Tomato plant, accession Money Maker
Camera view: vertical (180 deg); turntable rotation: 180 degrees
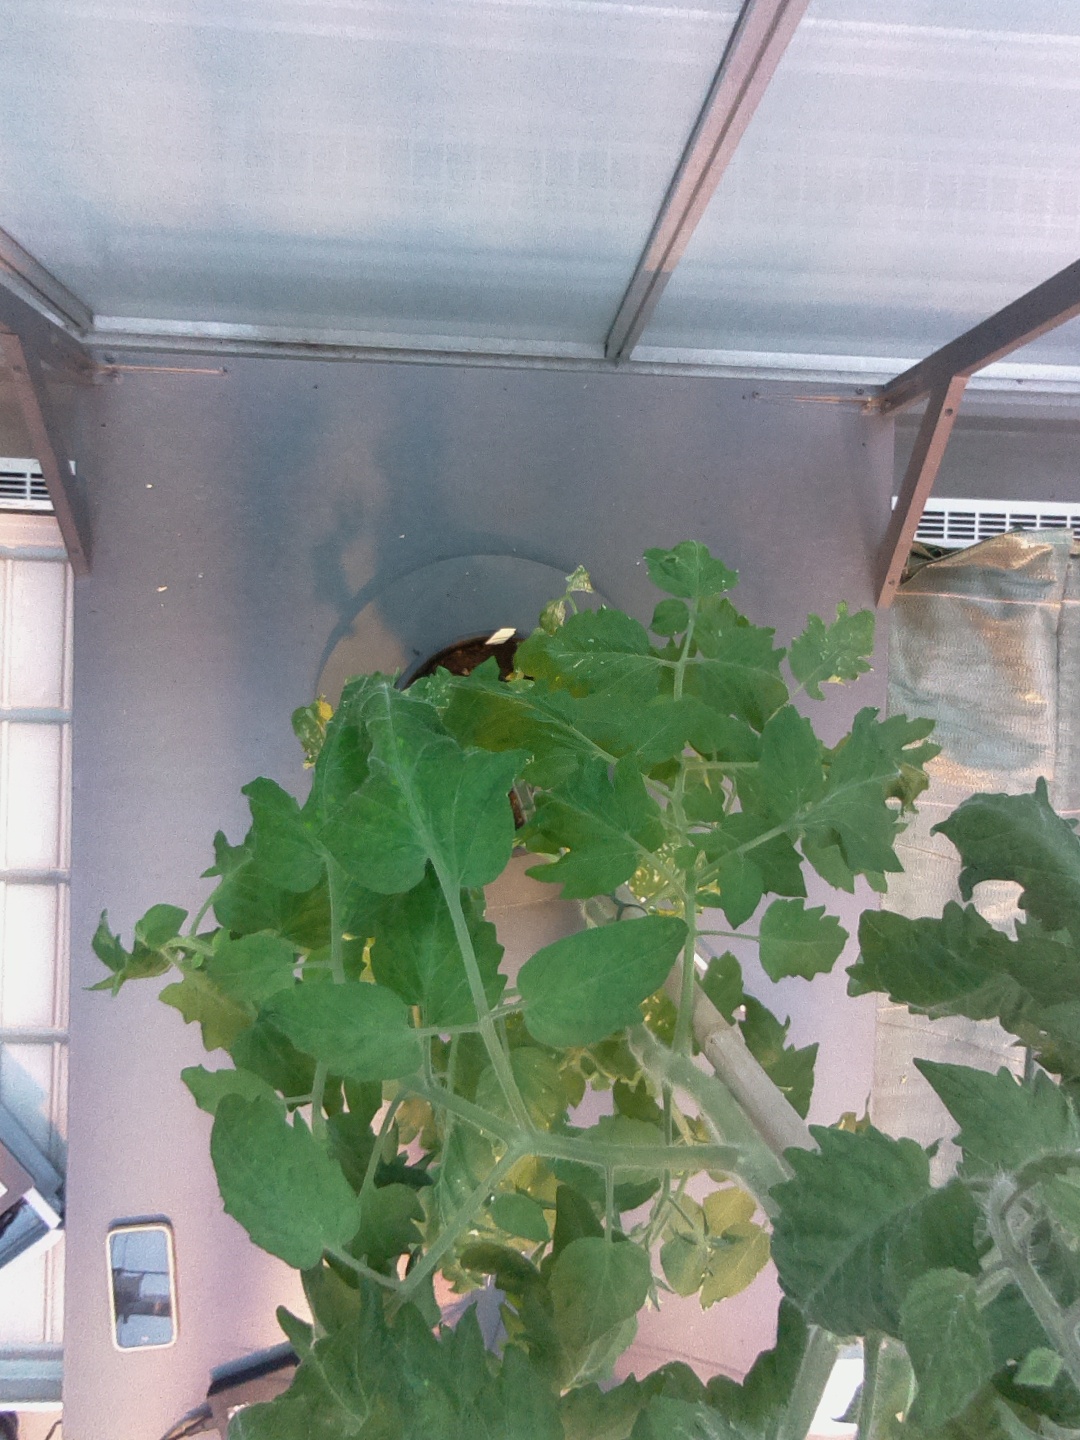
BBCH growth stage 67: Full flowering, 70%-80% of flowers open, more petals falling